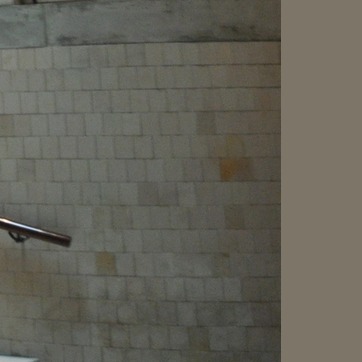
Material: stone